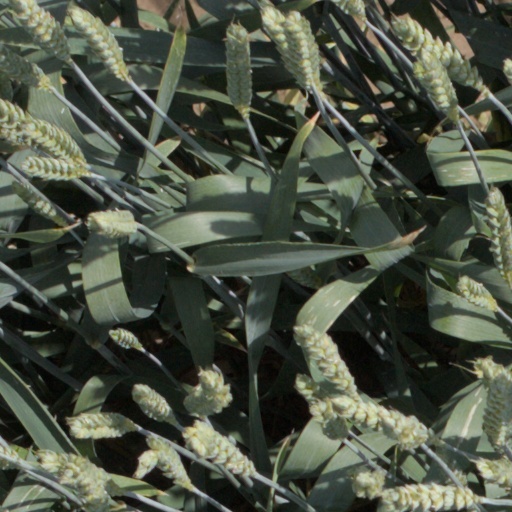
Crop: wheat